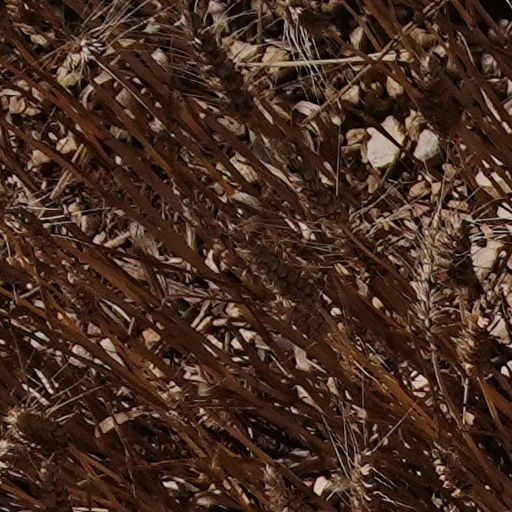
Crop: wheat